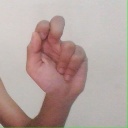
अक्षर: ढ